Chew the fat

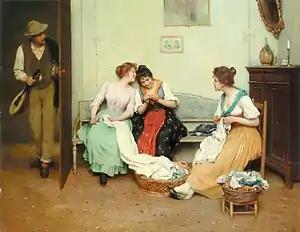
It is speculated that the phrase may come from women chatting while sewing.

"Chewing the fat" or "chew the rags" are English expressions for gossiping or making friendly small talk, or a long and informal conversation with someone.